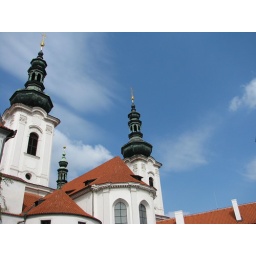
Strahov castle in the blue sky